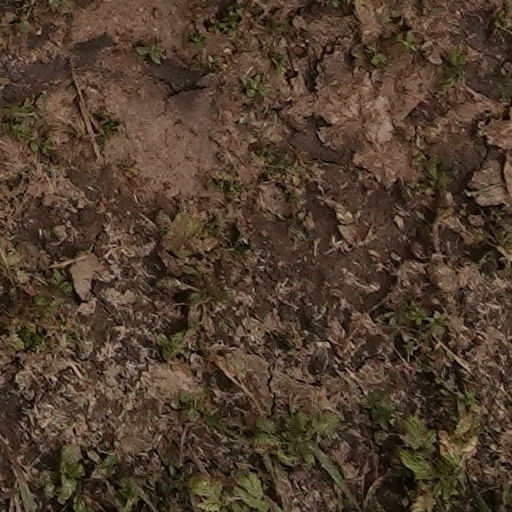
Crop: wheat